Lorenzo Ferrero

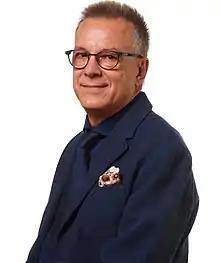
Lorenzo Ferrero

Lorenzo Ferrero (born 1951) is an Italian composer, librettist, author, and book editor. He started composing at an early age and has written over a hundred compositions thus far, including twelve operas, three ballets, and numerous orchestral, chamber music, solo instrumental, and vocal works. His musical idiom is characterized by eclecticism, stylistic versatility, and a neo-tonal language.